Let the Right One In (film)

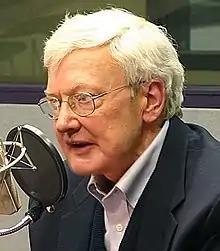
Roger Ebert called the film "The best modern vampire movie".

"Let the Right One In" has a 98% rating at Rotten Tomatoes based on 193 reviews, with an average rating of 8.3/10. The critical consensus reads, ""Let the Right One In" reinvigorates the seemingly tired vampire genre by effectively mixing scares with intelligent storytelling". Additionally, Metacritic has reported an average score of 82 out of 100 based on 30 reviews, indicating "universal acclaim".